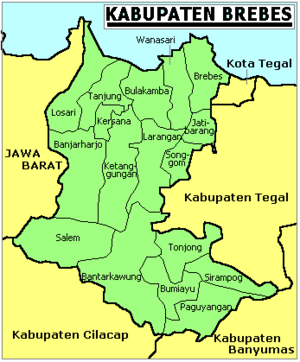
Le kabupaten de Brebes, en indonésien Kabupaten Brebes, est un kabupaten d'Indonésie situé dans la province de Java central. Sa superficie est de 1 658 km². Sa population était de 1 767 000 habitants en 2003, ce qui en fait le plus peuplé de Java central, avec une densité de 1 066 habitants/km². Le kabupaten de Brebes, en indonésien Kabupaten Brebes, est un kabupaten d'Indonésie situé dans la province de Java central. Sa superficie est de 1 658 km². Sa population était de 1 767 000 habitants en 2003, ce qui en fait le plus peuplé de Java central, avec une densité de 1 066 habitants/km².